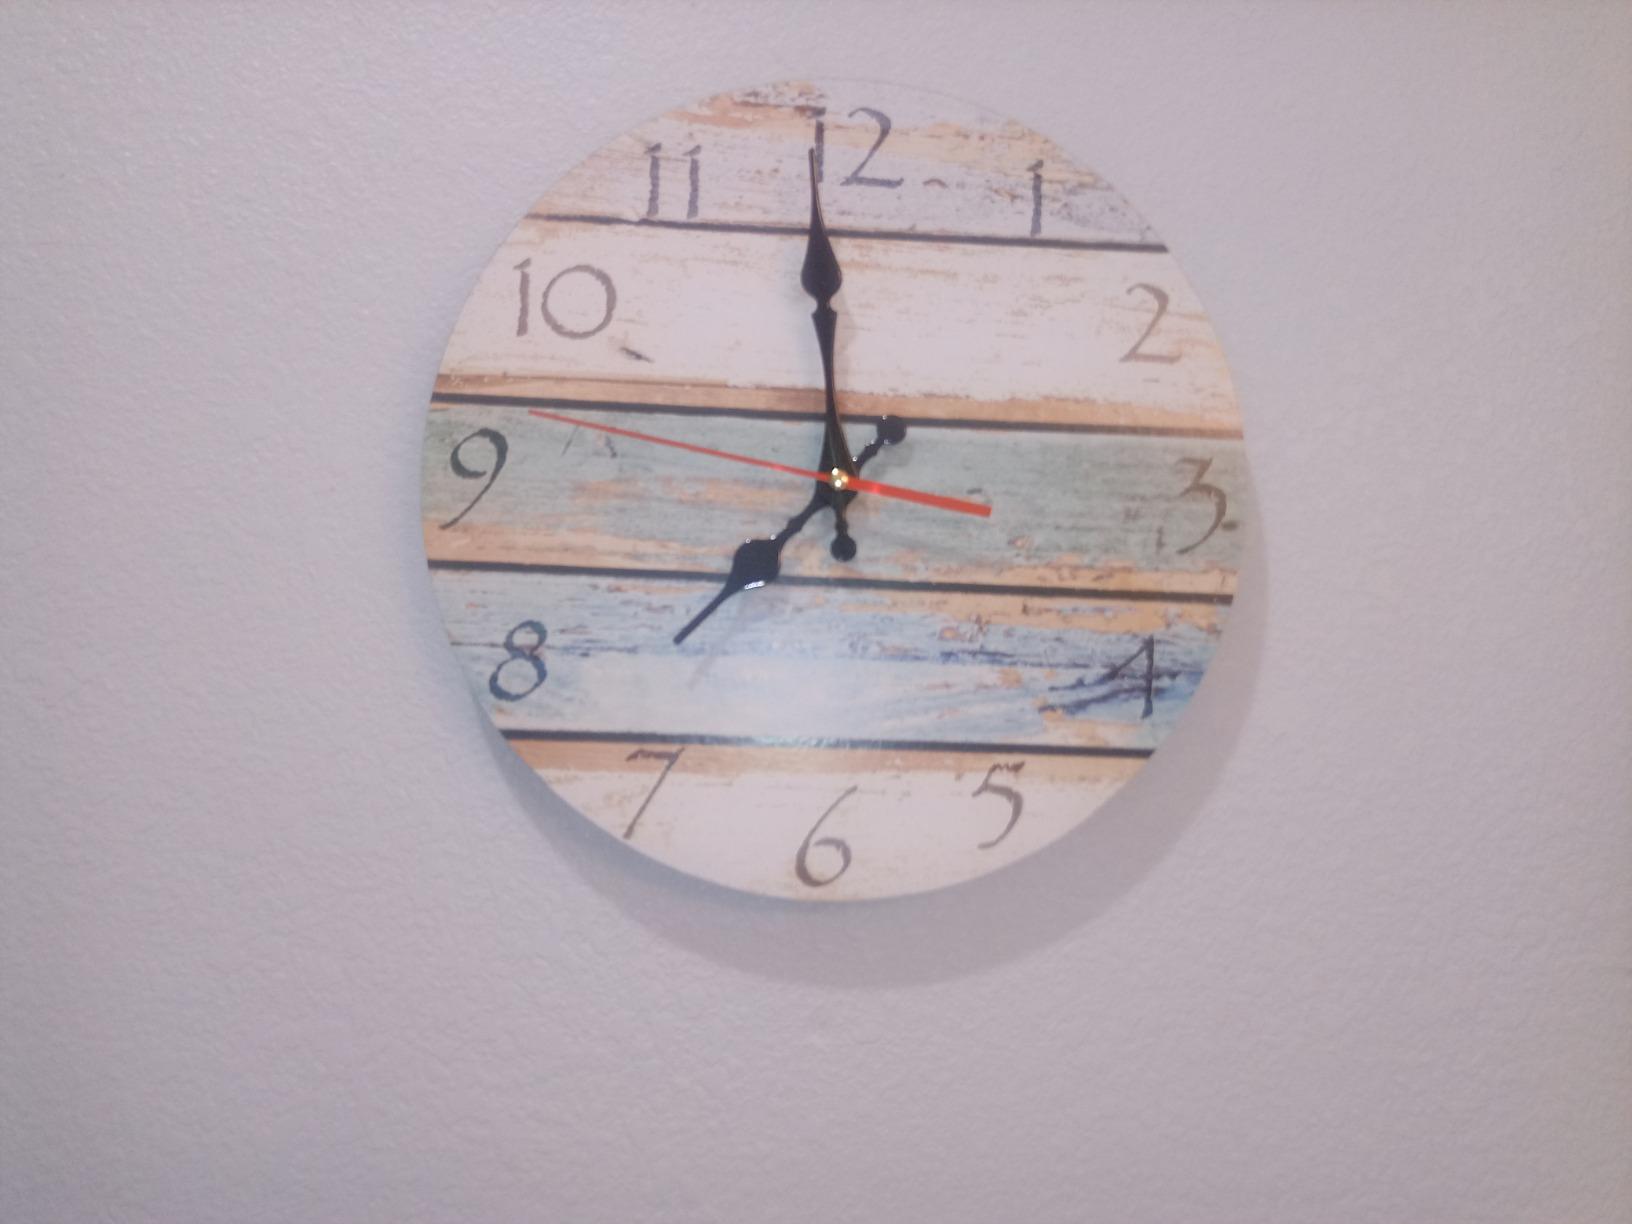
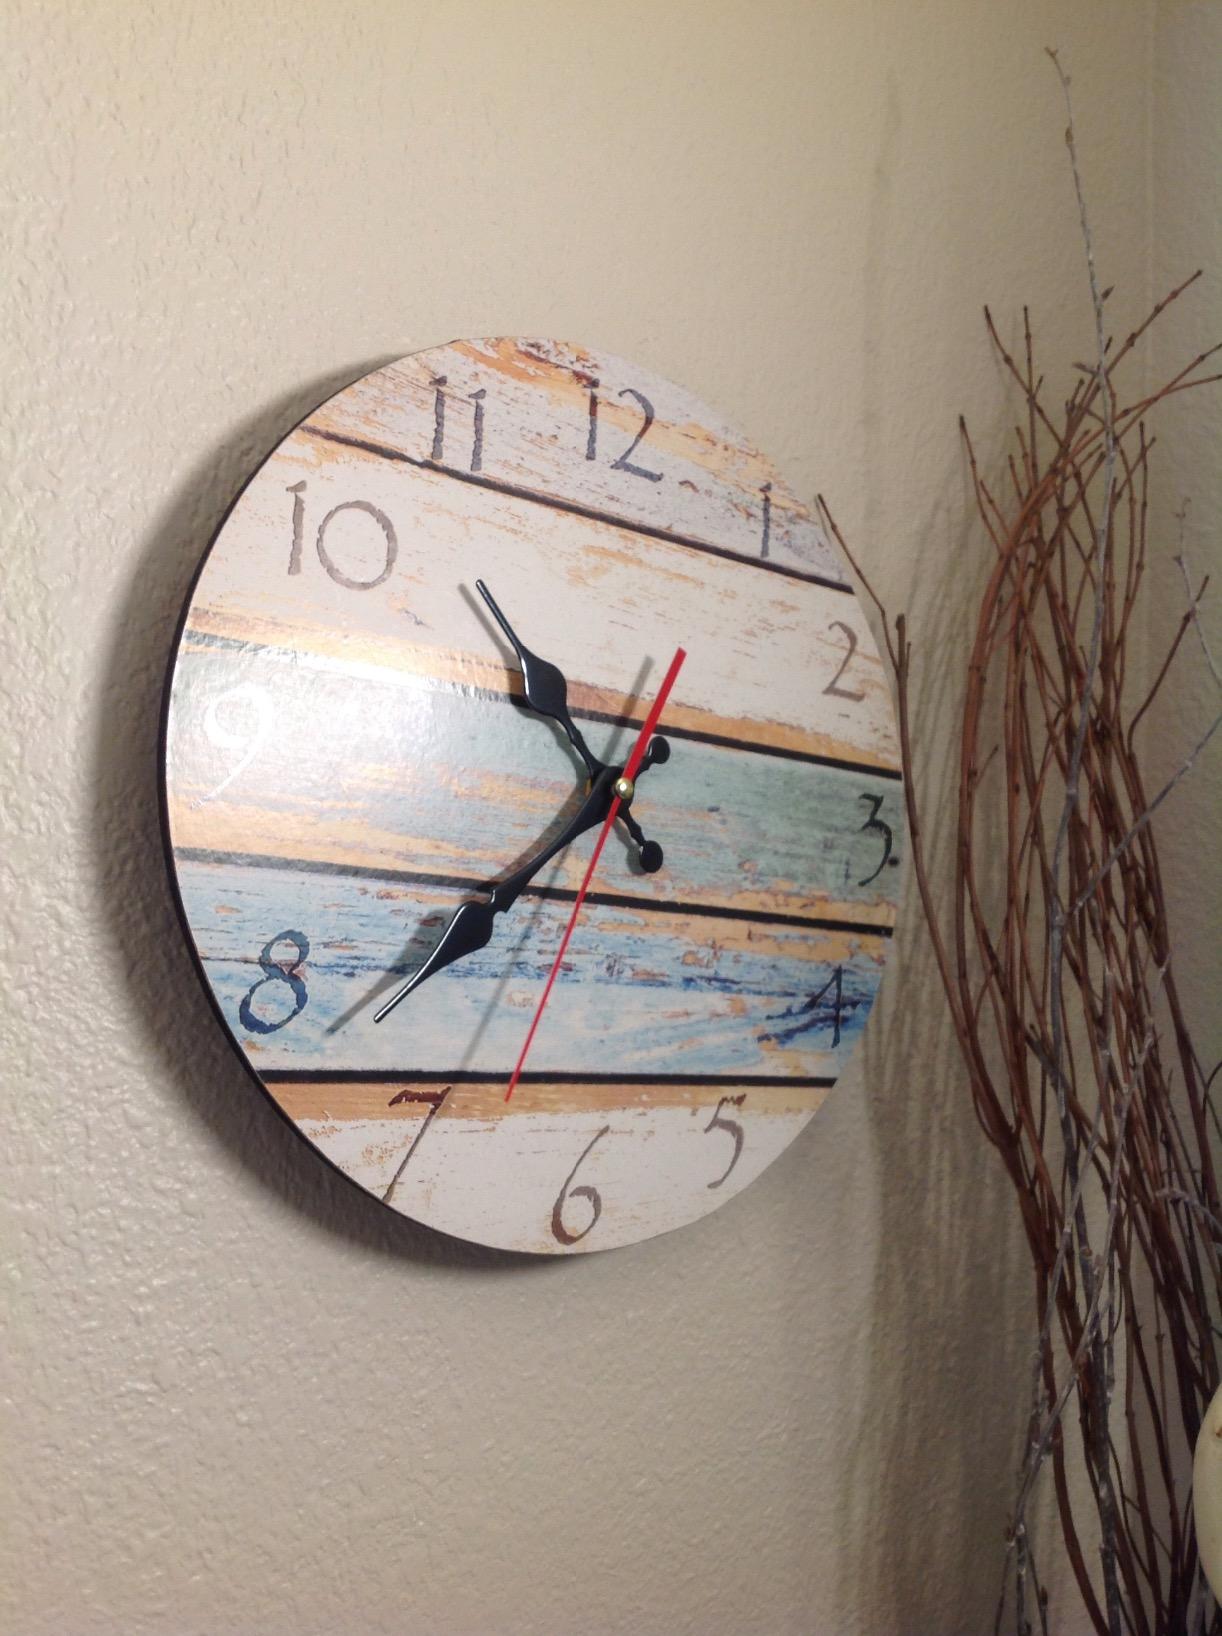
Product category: clock
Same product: yes